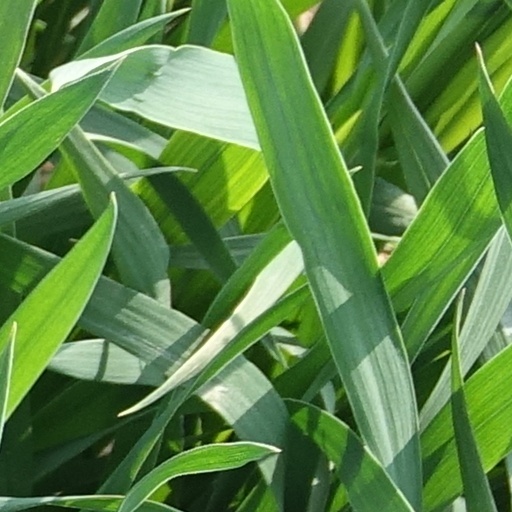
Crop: wheat